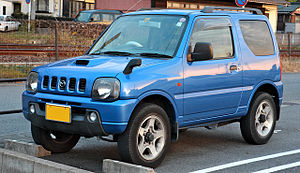
Mazda AZ-Offroad
Mazda AZ-Offroad er en offroader fra den japanske bilfabrikant Mazda. Bilen hører til de japanske Kei-Cars, som er billigere i afgift. Navnet AZ stammer fra Mazda Kei-Car-mærke Autozam. AZ-Offroad er identisk med Kei-Car-versionen af Suzuki Jimny og kom ligesom Jimny på markedet i 1998, dog kun i Japan. Dog er meget få eksemplarer blevet eksporteret til Rusland og Storbritannien. AZ-Offroad er udstyret med en Suzuki-motor på 660 cm³ med 47 kW og turbolader.